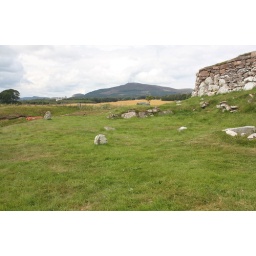
Square structure at the north-east of the broch entrance with what appears to be decorative small standing stones around the broch perimeter.